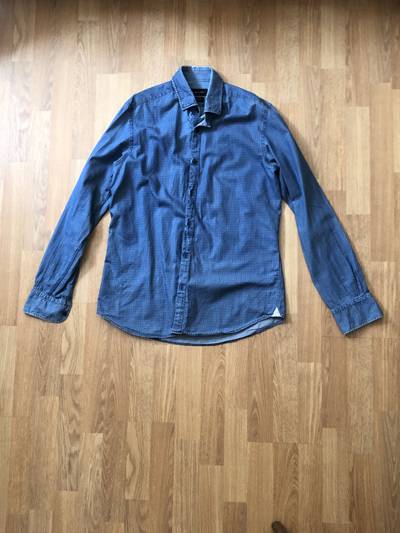
Waste category: clothes